List of compositions by Claude Debussy

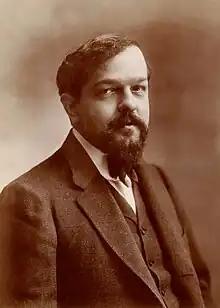
Claude Debussy

This is a complete list of compositions by Claude Debussy initially categorized by genre, and sorted within each genre by "L²" number, according to the 2001 revised catalogue by musicologist François Lesure, which is generally in chronological order of composition date. "L¹" numbers are also given from Lesure's original 1977 catalogue.